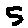
Label: 5